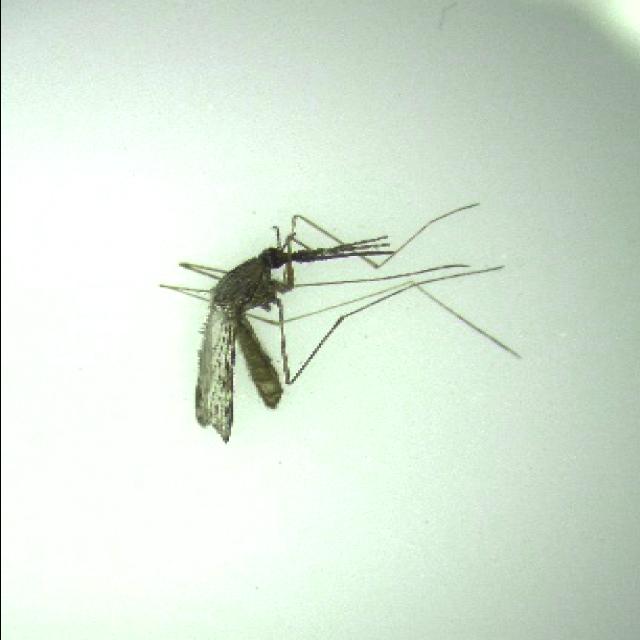
Species: anopheles_sinensis